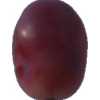
Label: pink_grape